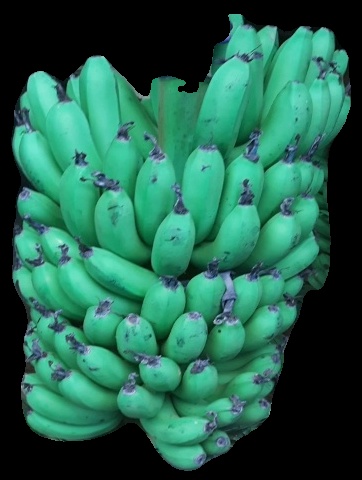
Variety: pachbale
Grade: grade1